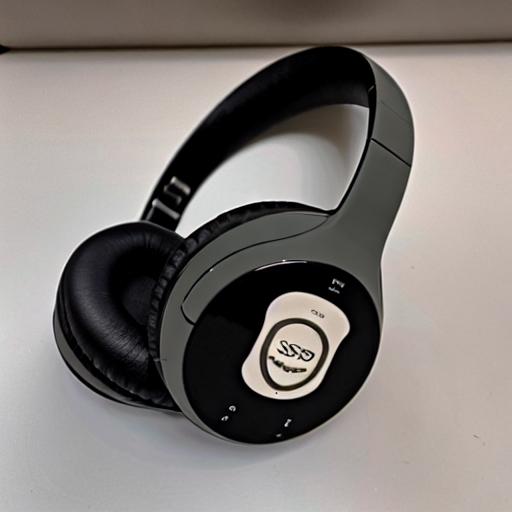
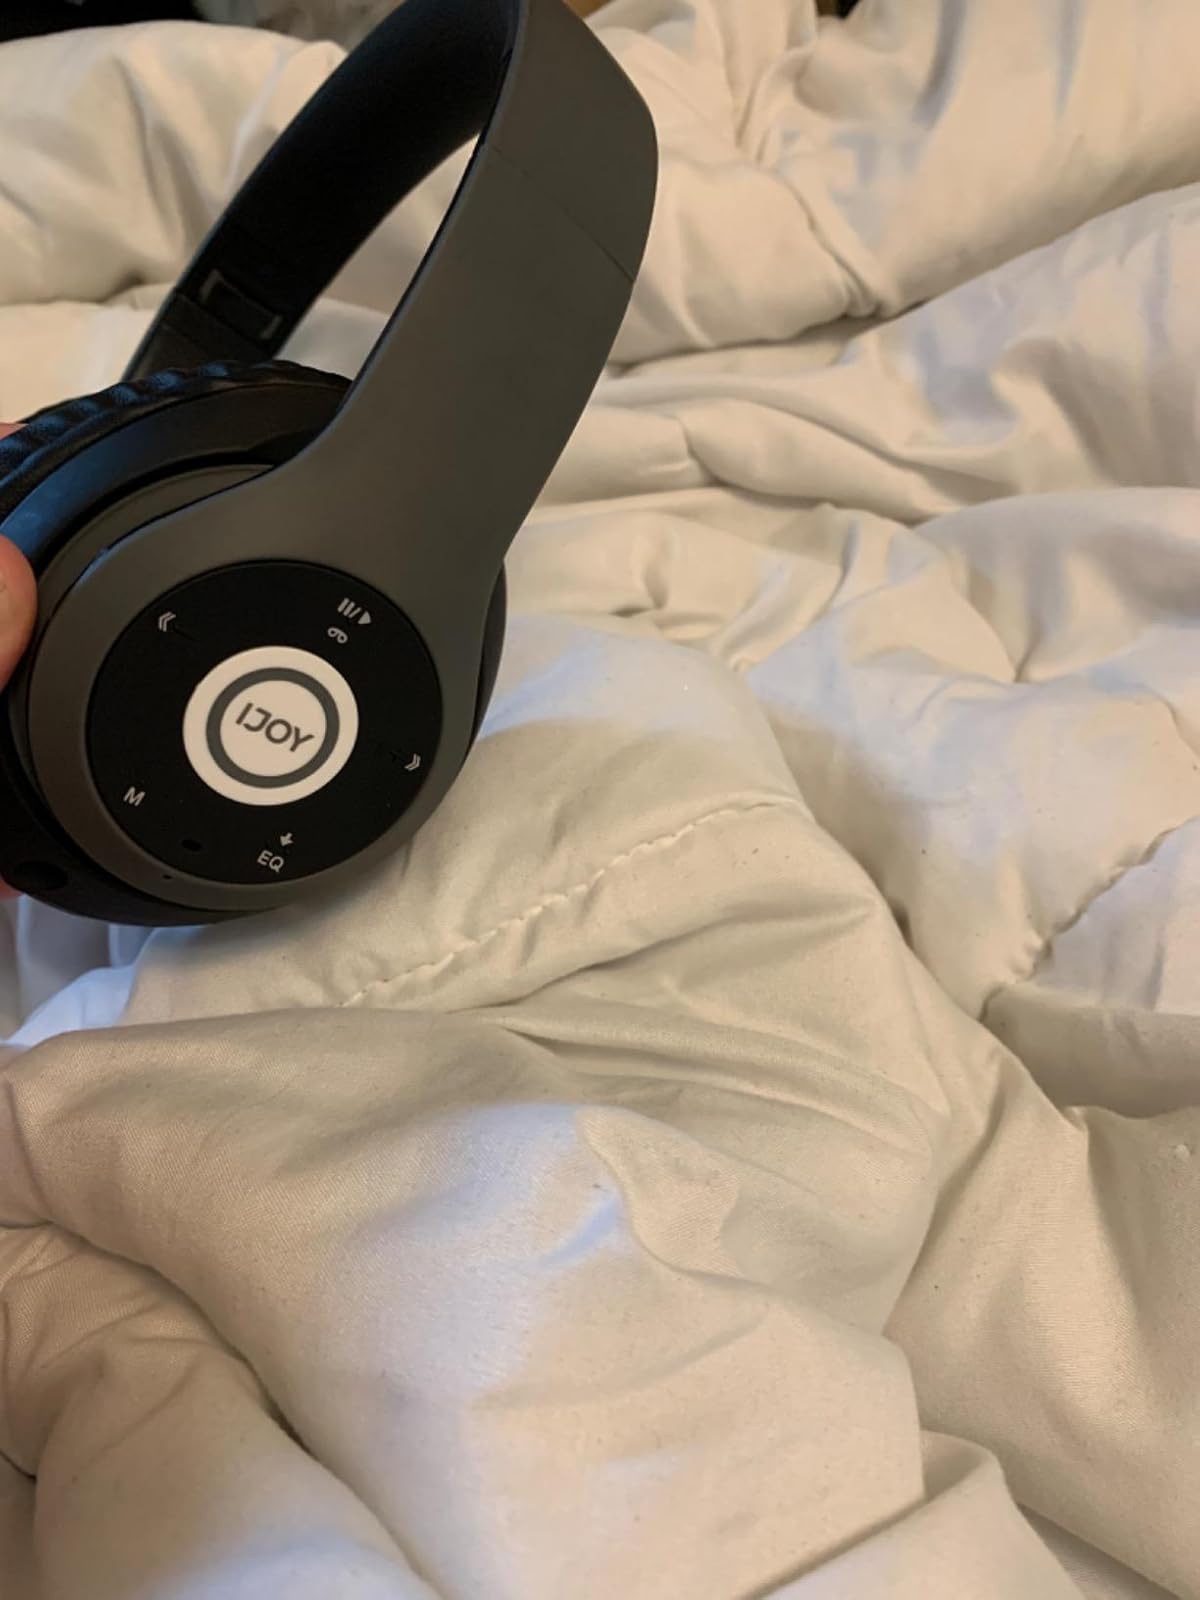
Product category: headphones
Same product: no